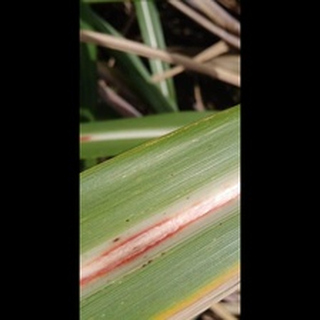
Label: sugarcane_red_rot